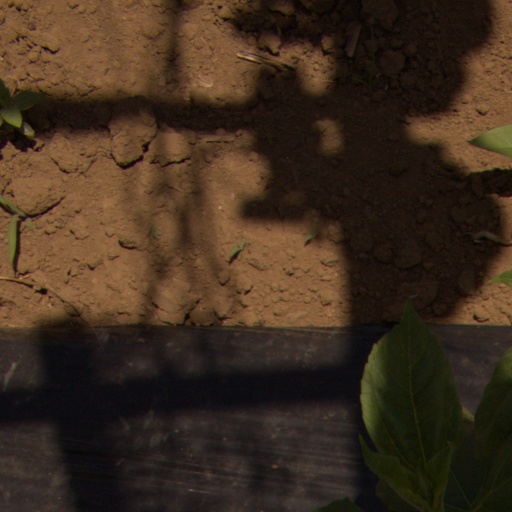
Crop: Jerusalem artichoke